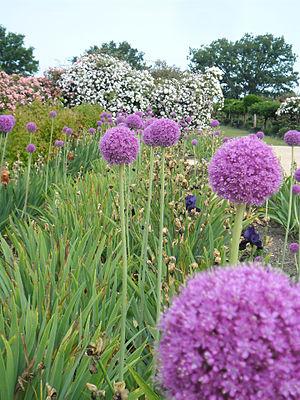
Allium giganteum Reg. (ail géant de l'Himalaya, oignon géant)